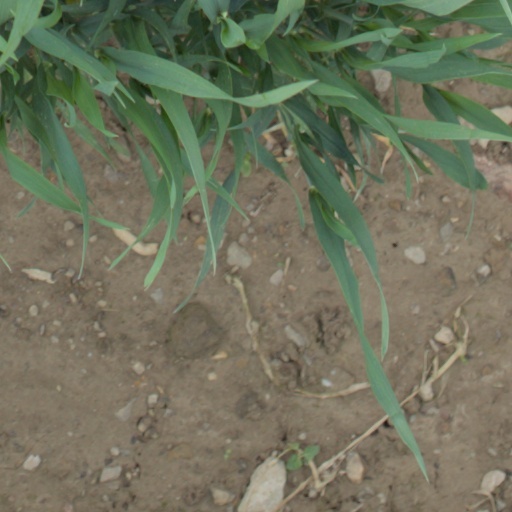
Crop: wheat